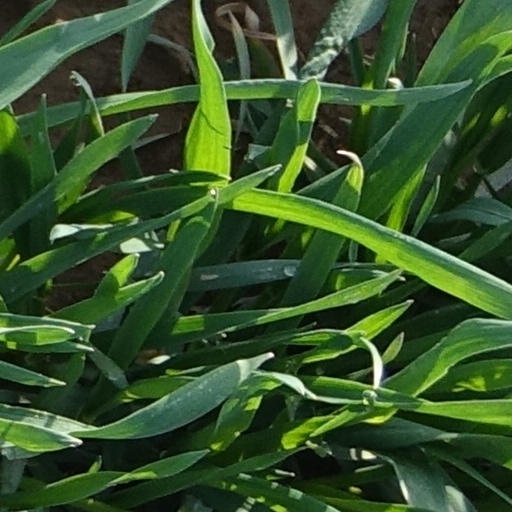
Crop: wheat